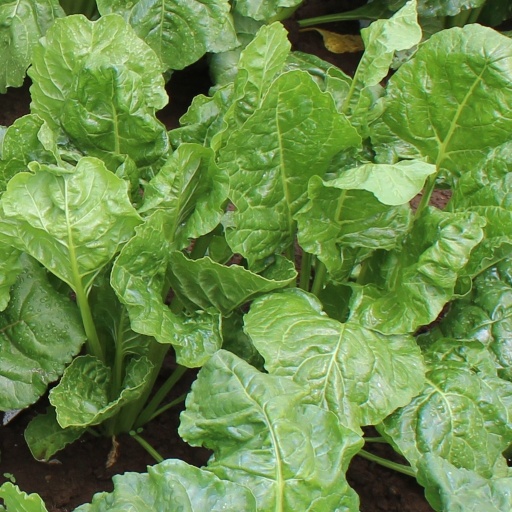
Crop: sugar beet